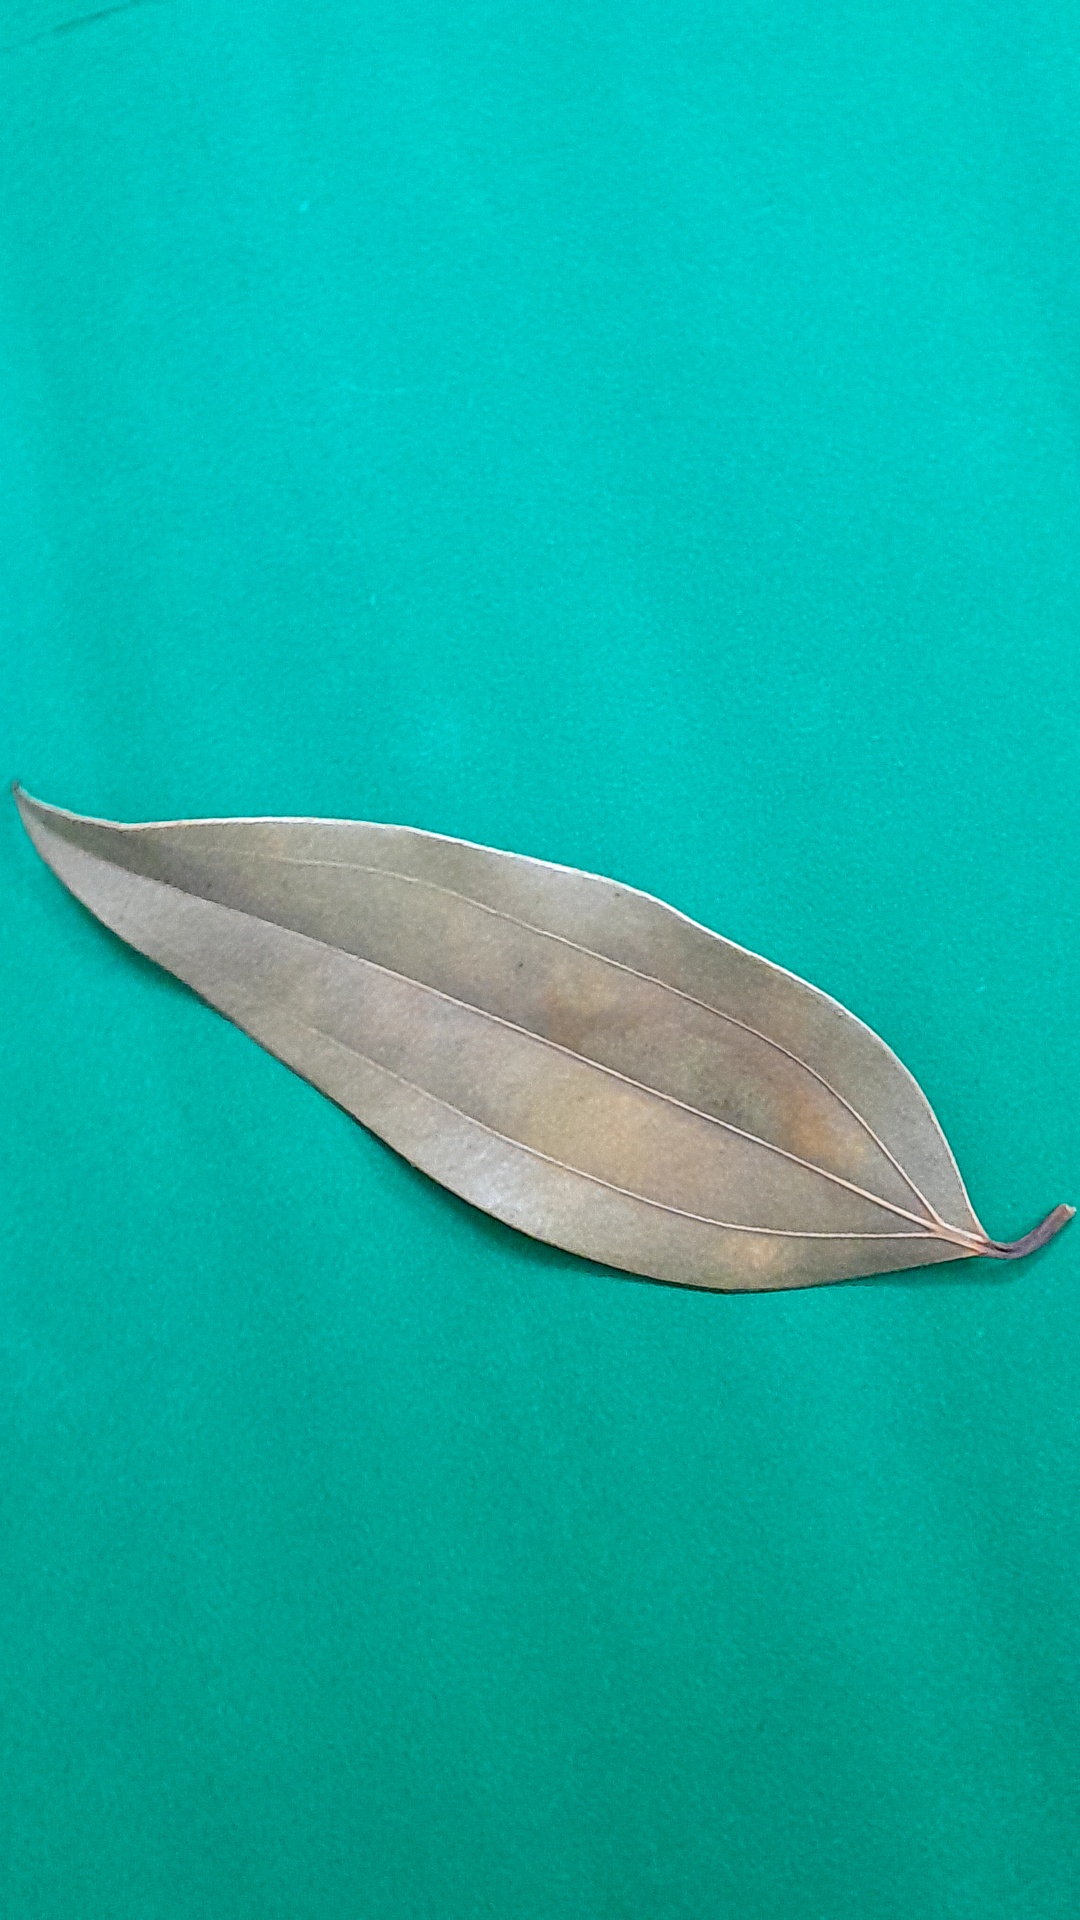
Label: Dry Leaf